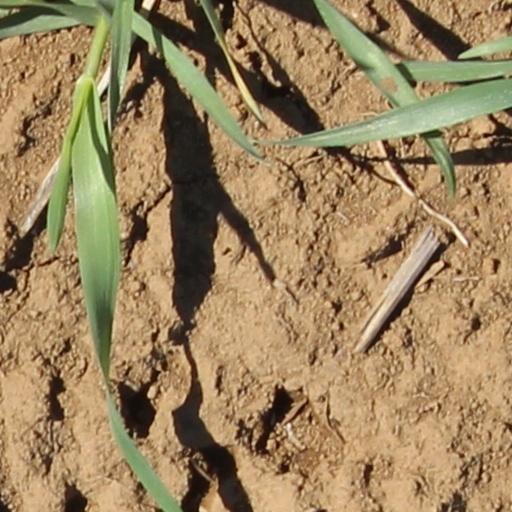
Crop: wheat